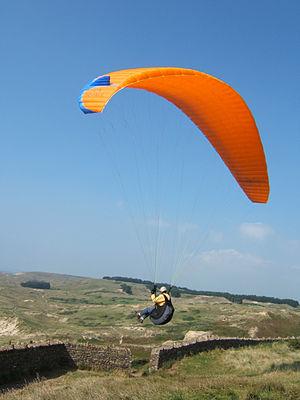
Un parapentiste décolle du Cap Carteret dans le Cotentin. Parapente: Advance Epsilon 5
Le parapente est un aéronef dérivé du parachute, permettant la pratique du vol libre ou du paramoteur. De nos jours, son utilisation, qui constitue un loisir et un sport, est indépendante du parachutisme et se rapproche plus d'autres pratiques de sports aériens comme le vol à voile ou le deltaplane. Le mini parapente étend encore les possibilités de pratiques.
L'espace appelé dunes d'Hat[t]ainville, ou de Hat[t]ainville, est un massif dunaire de 400 hectares situé sur la Côte des Isles, dans la commune des Moitiers-d'Allonne dans le département de la Manche.
Le vent est le mouvement au sein d’une atmosphère, masse de gaz située à la surface d'une planète, d'une partie de ce gaz. Les vents sont globalement provoqués par un réchauffement inégalement réparti à la surface de la planète provenant du rayonnement stellaire, et par la rotation de la planète. Sur Terre, ce déplacement est essentiel à l'explication de tous les phénomènes météorologiques. Le vent est mécaniquement décrit par les lois de la dynamique des fluides, comme les courants marins. Il existe une interdépendance entre ces deux circulations de fluides.
Le cap de Carteret est un promontoire rocheux d'origine cambrienne sur la Côte des Isles, sur la commune de Barneville-Carteret dans la Manche.